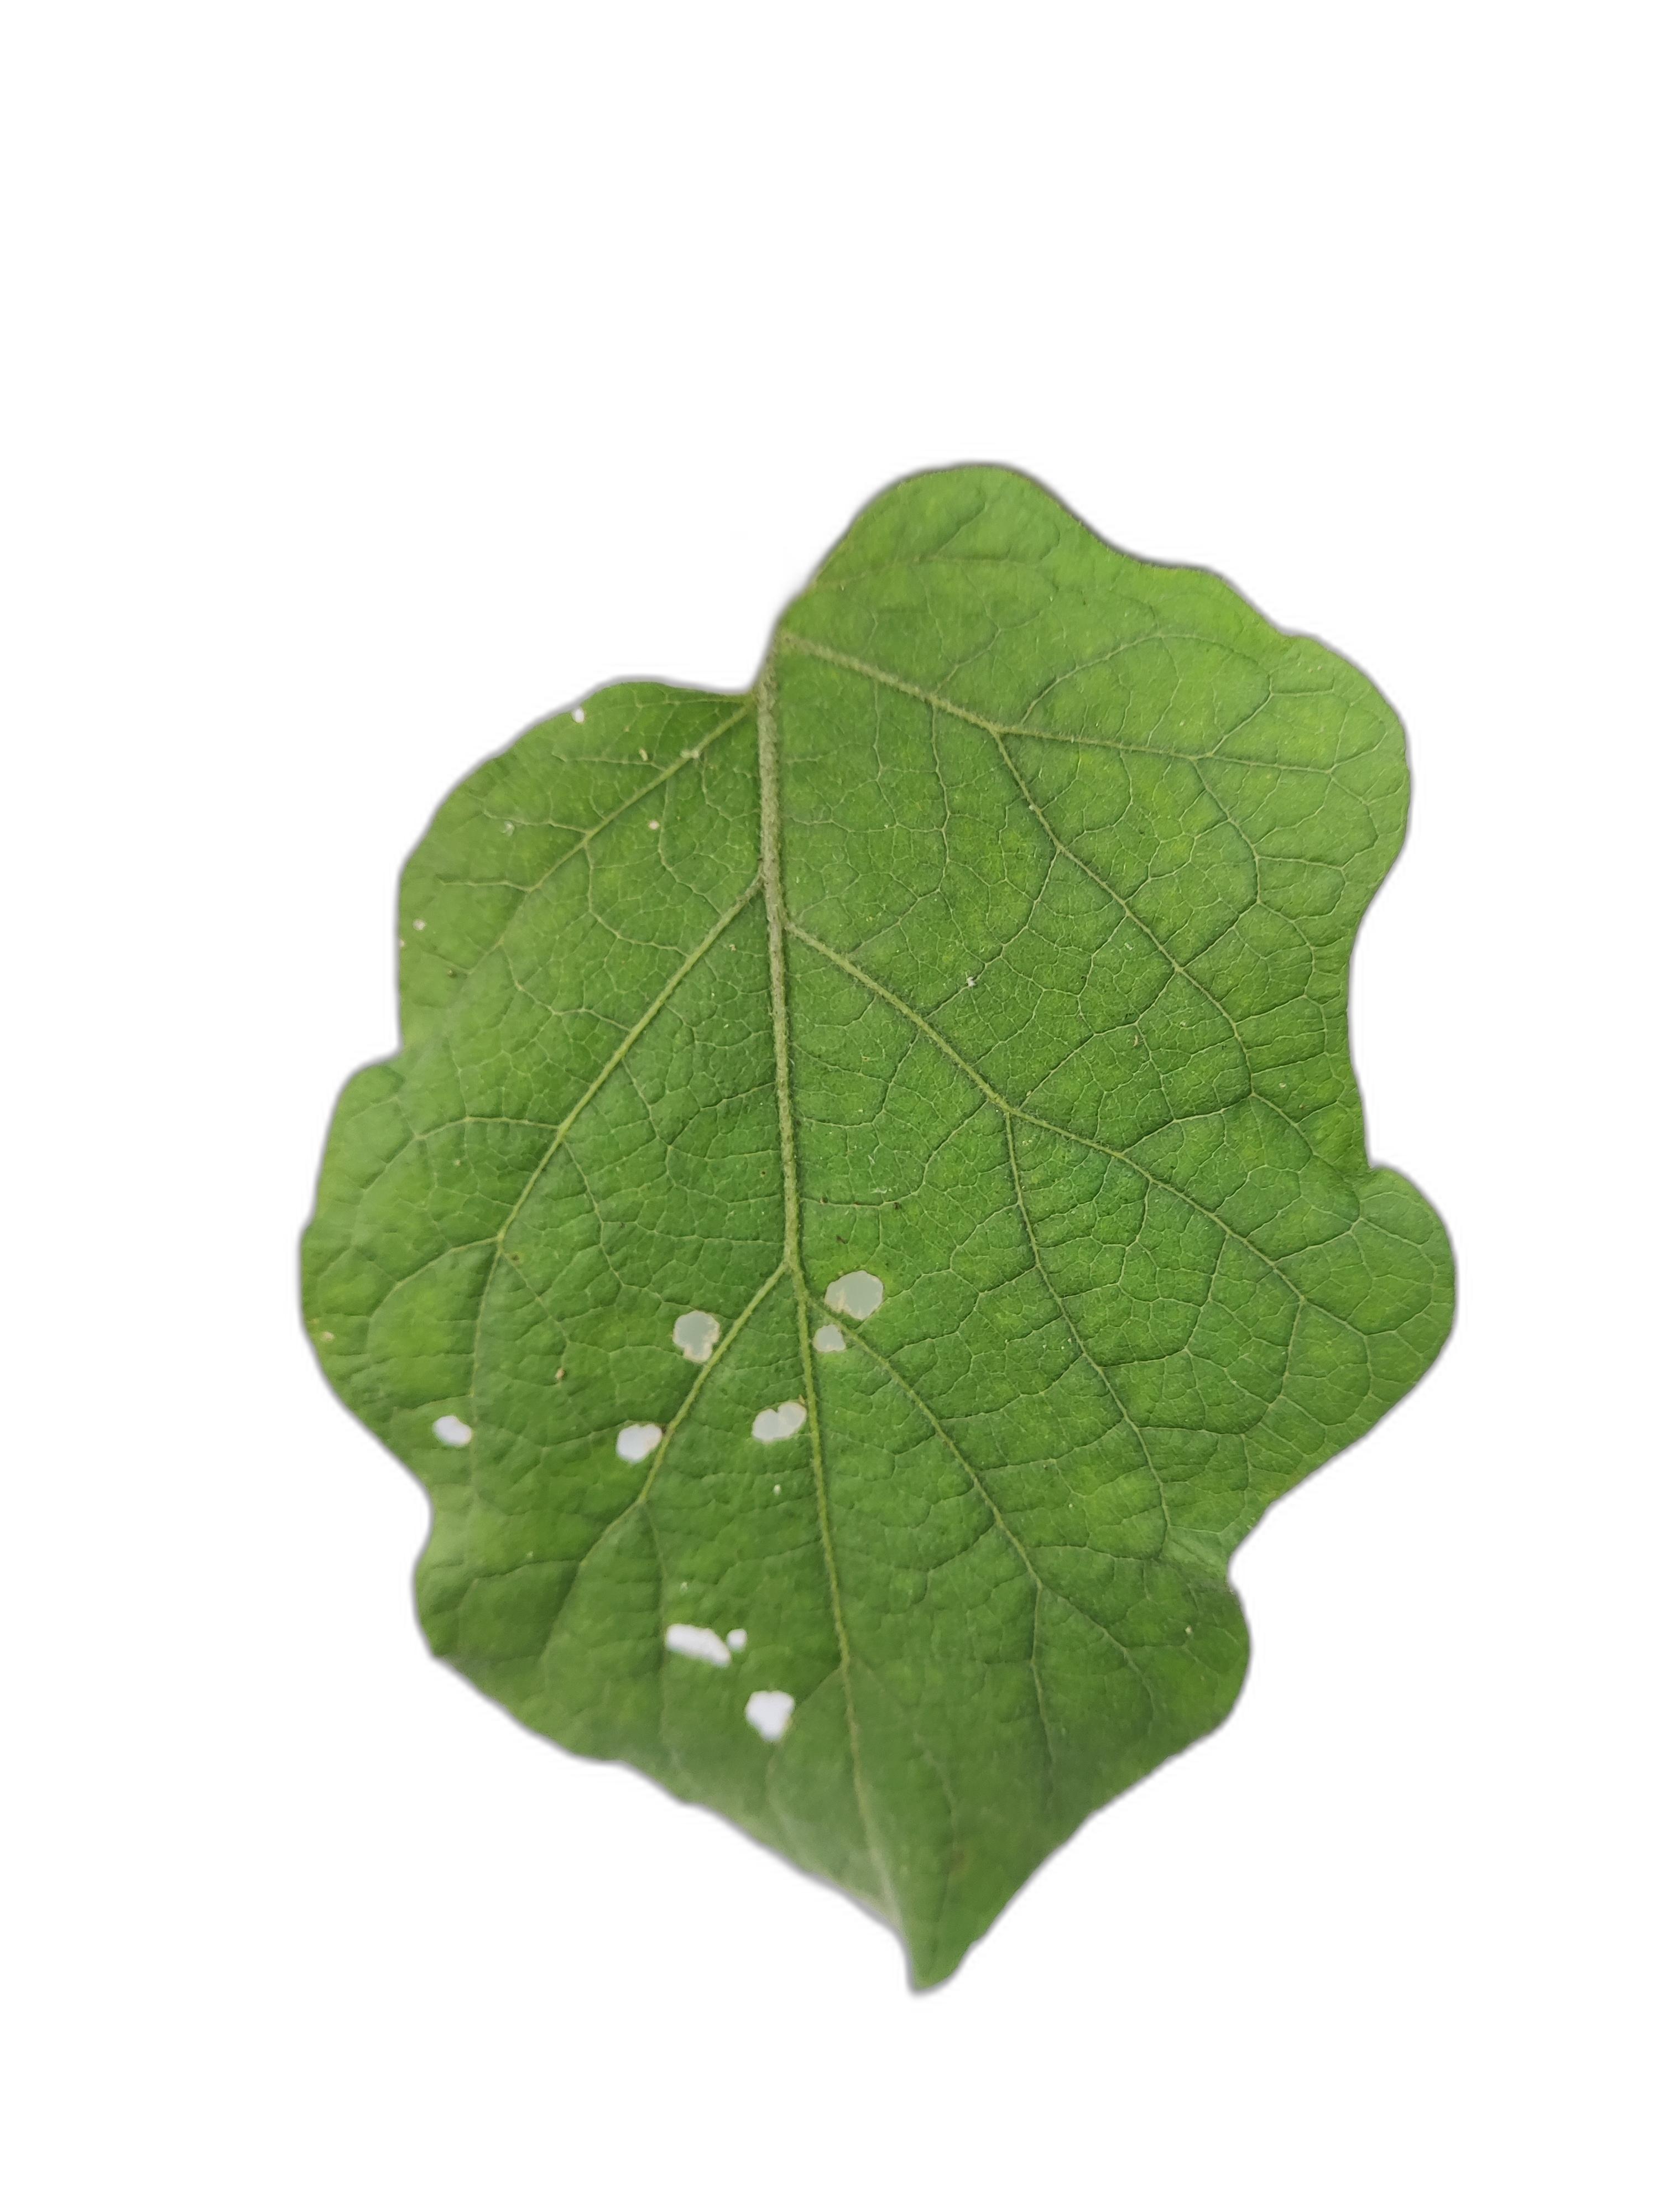
Label: Insect Pest Disease